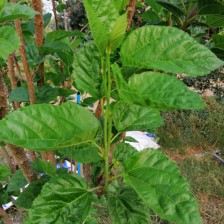
Variety: BlackAustralia